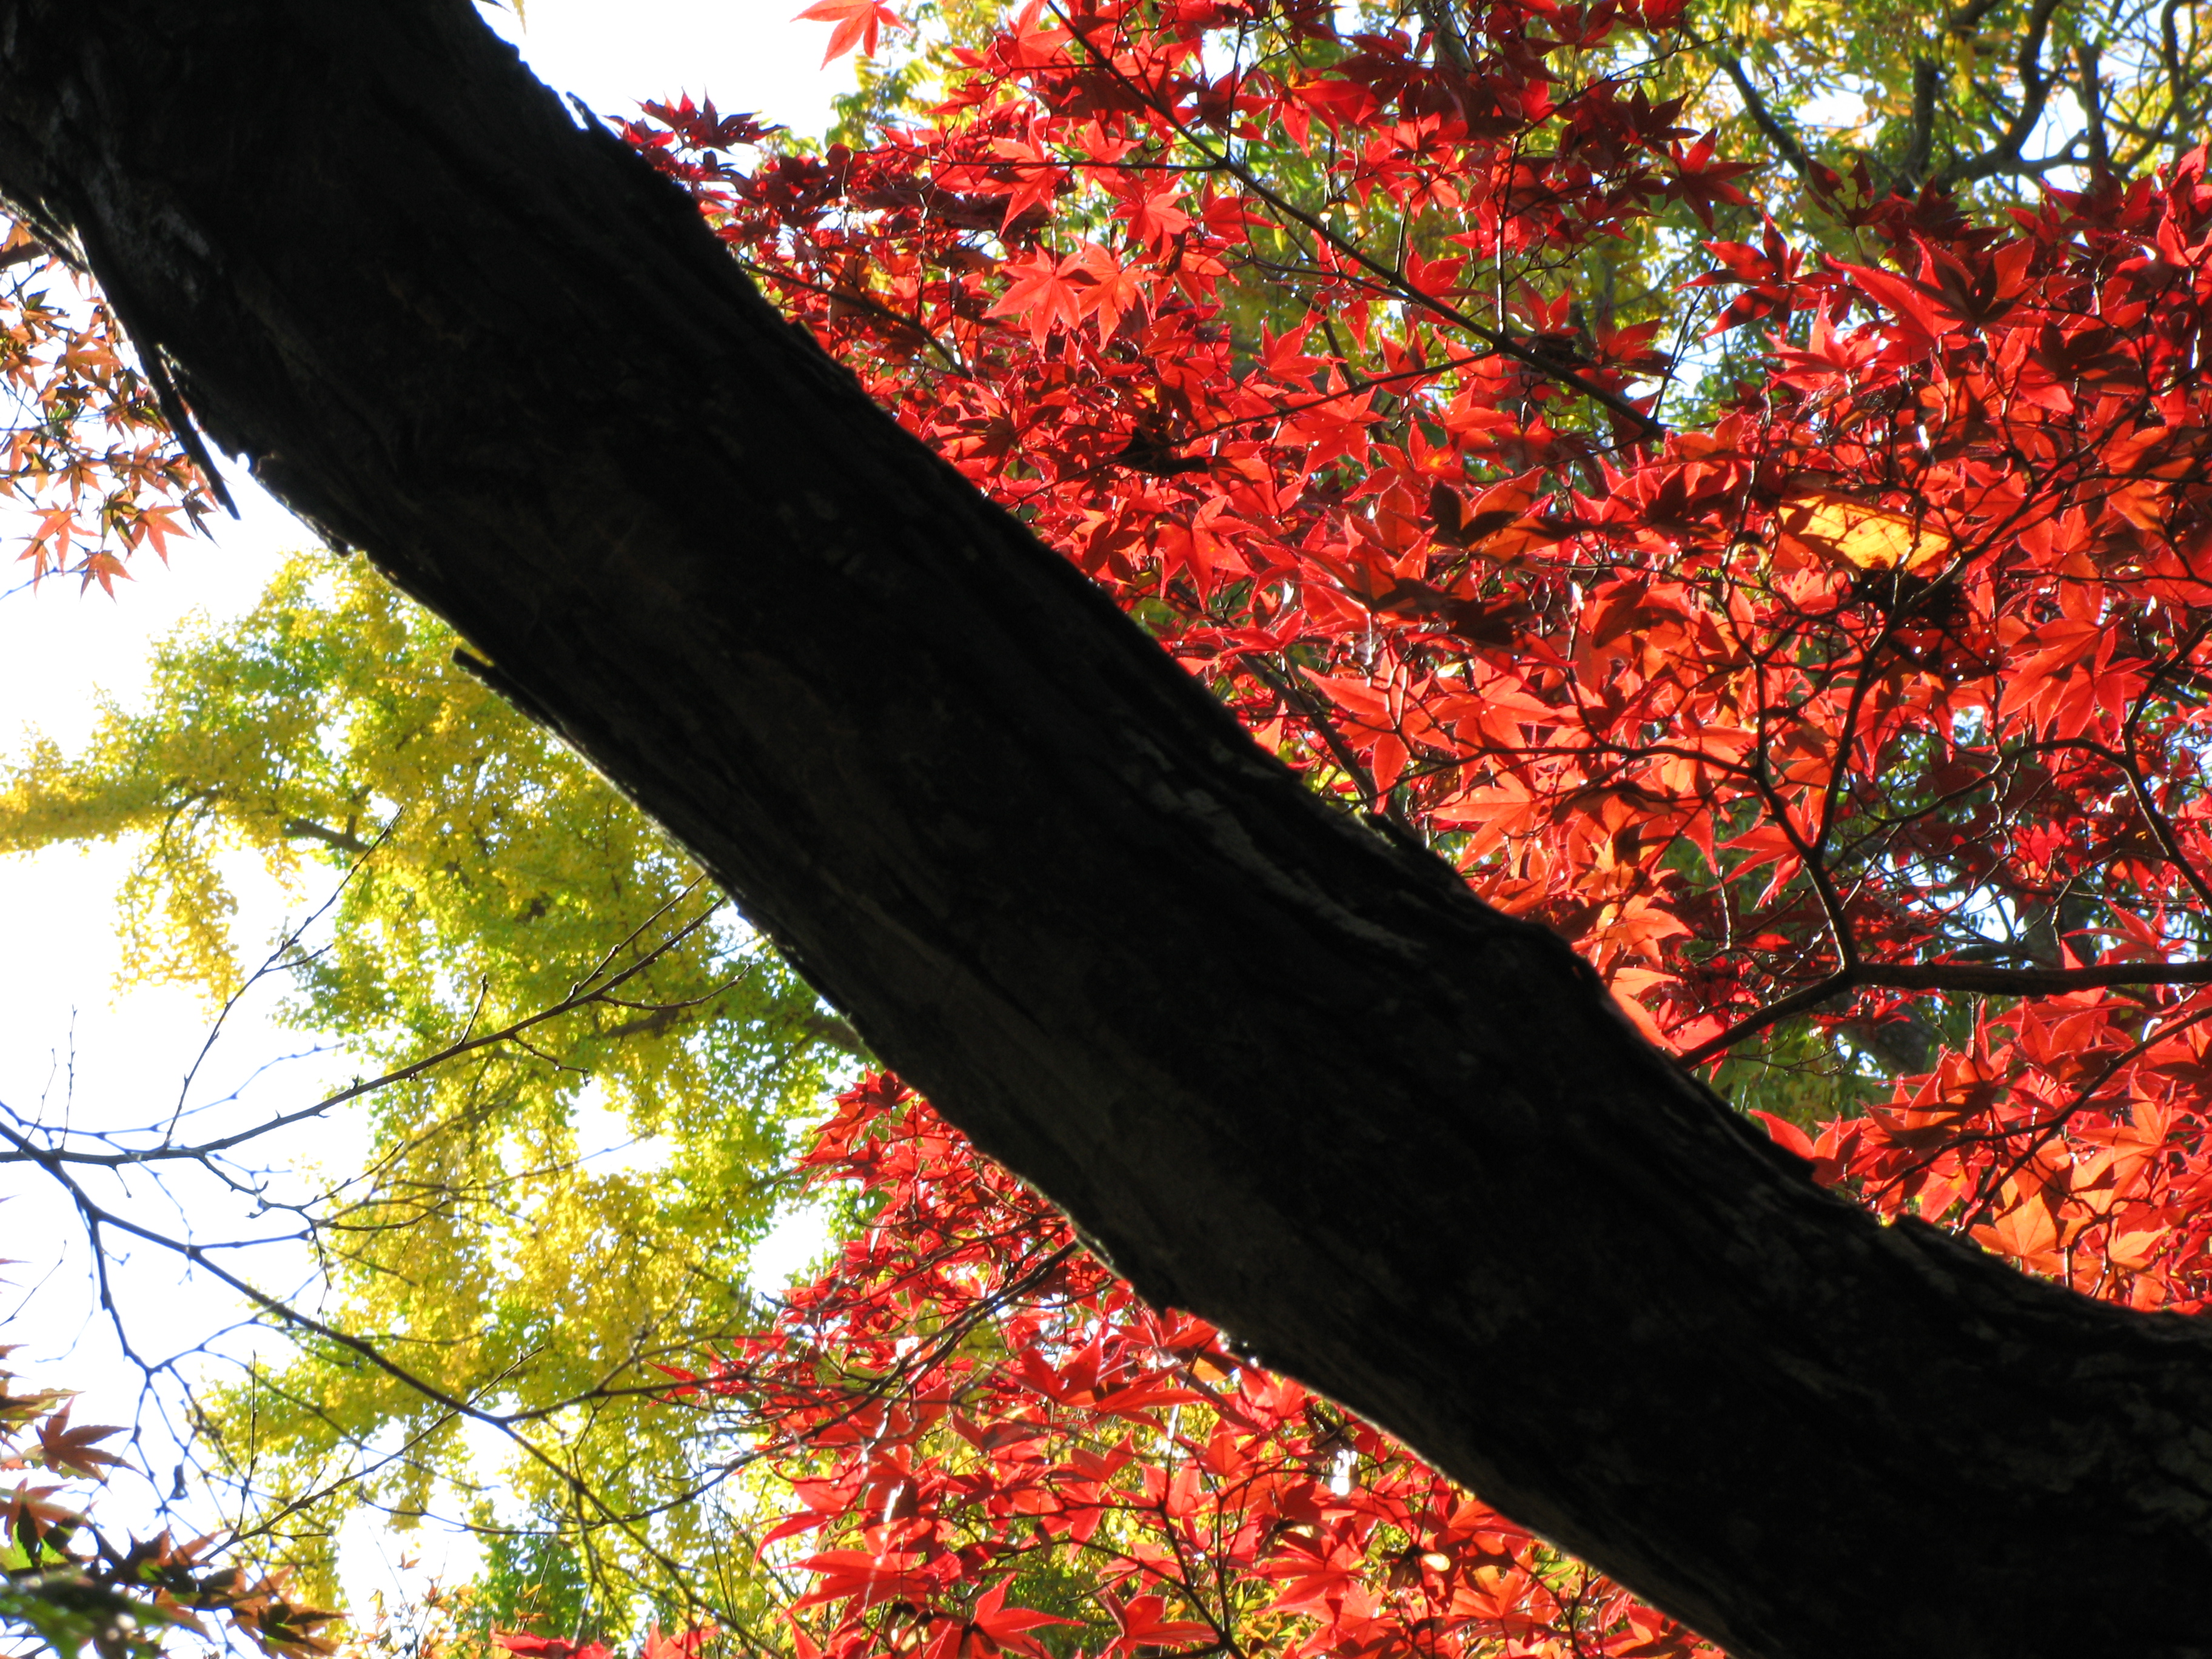
tree, nature, branch, plant, sunlight, leaf, flower, high, red, autumn, botany, season, maple tree, maple leaf, leaves, shrub, deciduous, hires, hi, res, resolution, hondoji, g7, flowering plant, woody plant, land plant